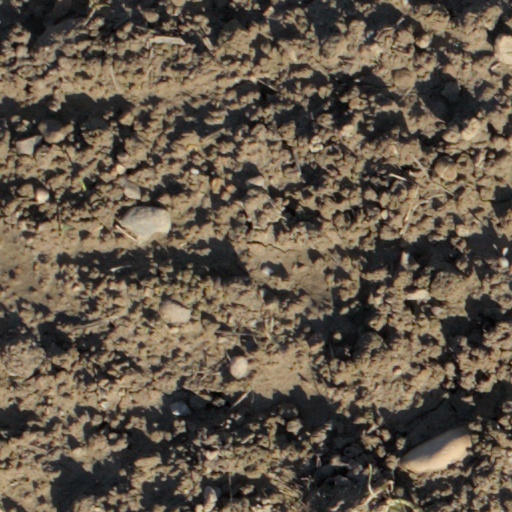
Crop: wheat